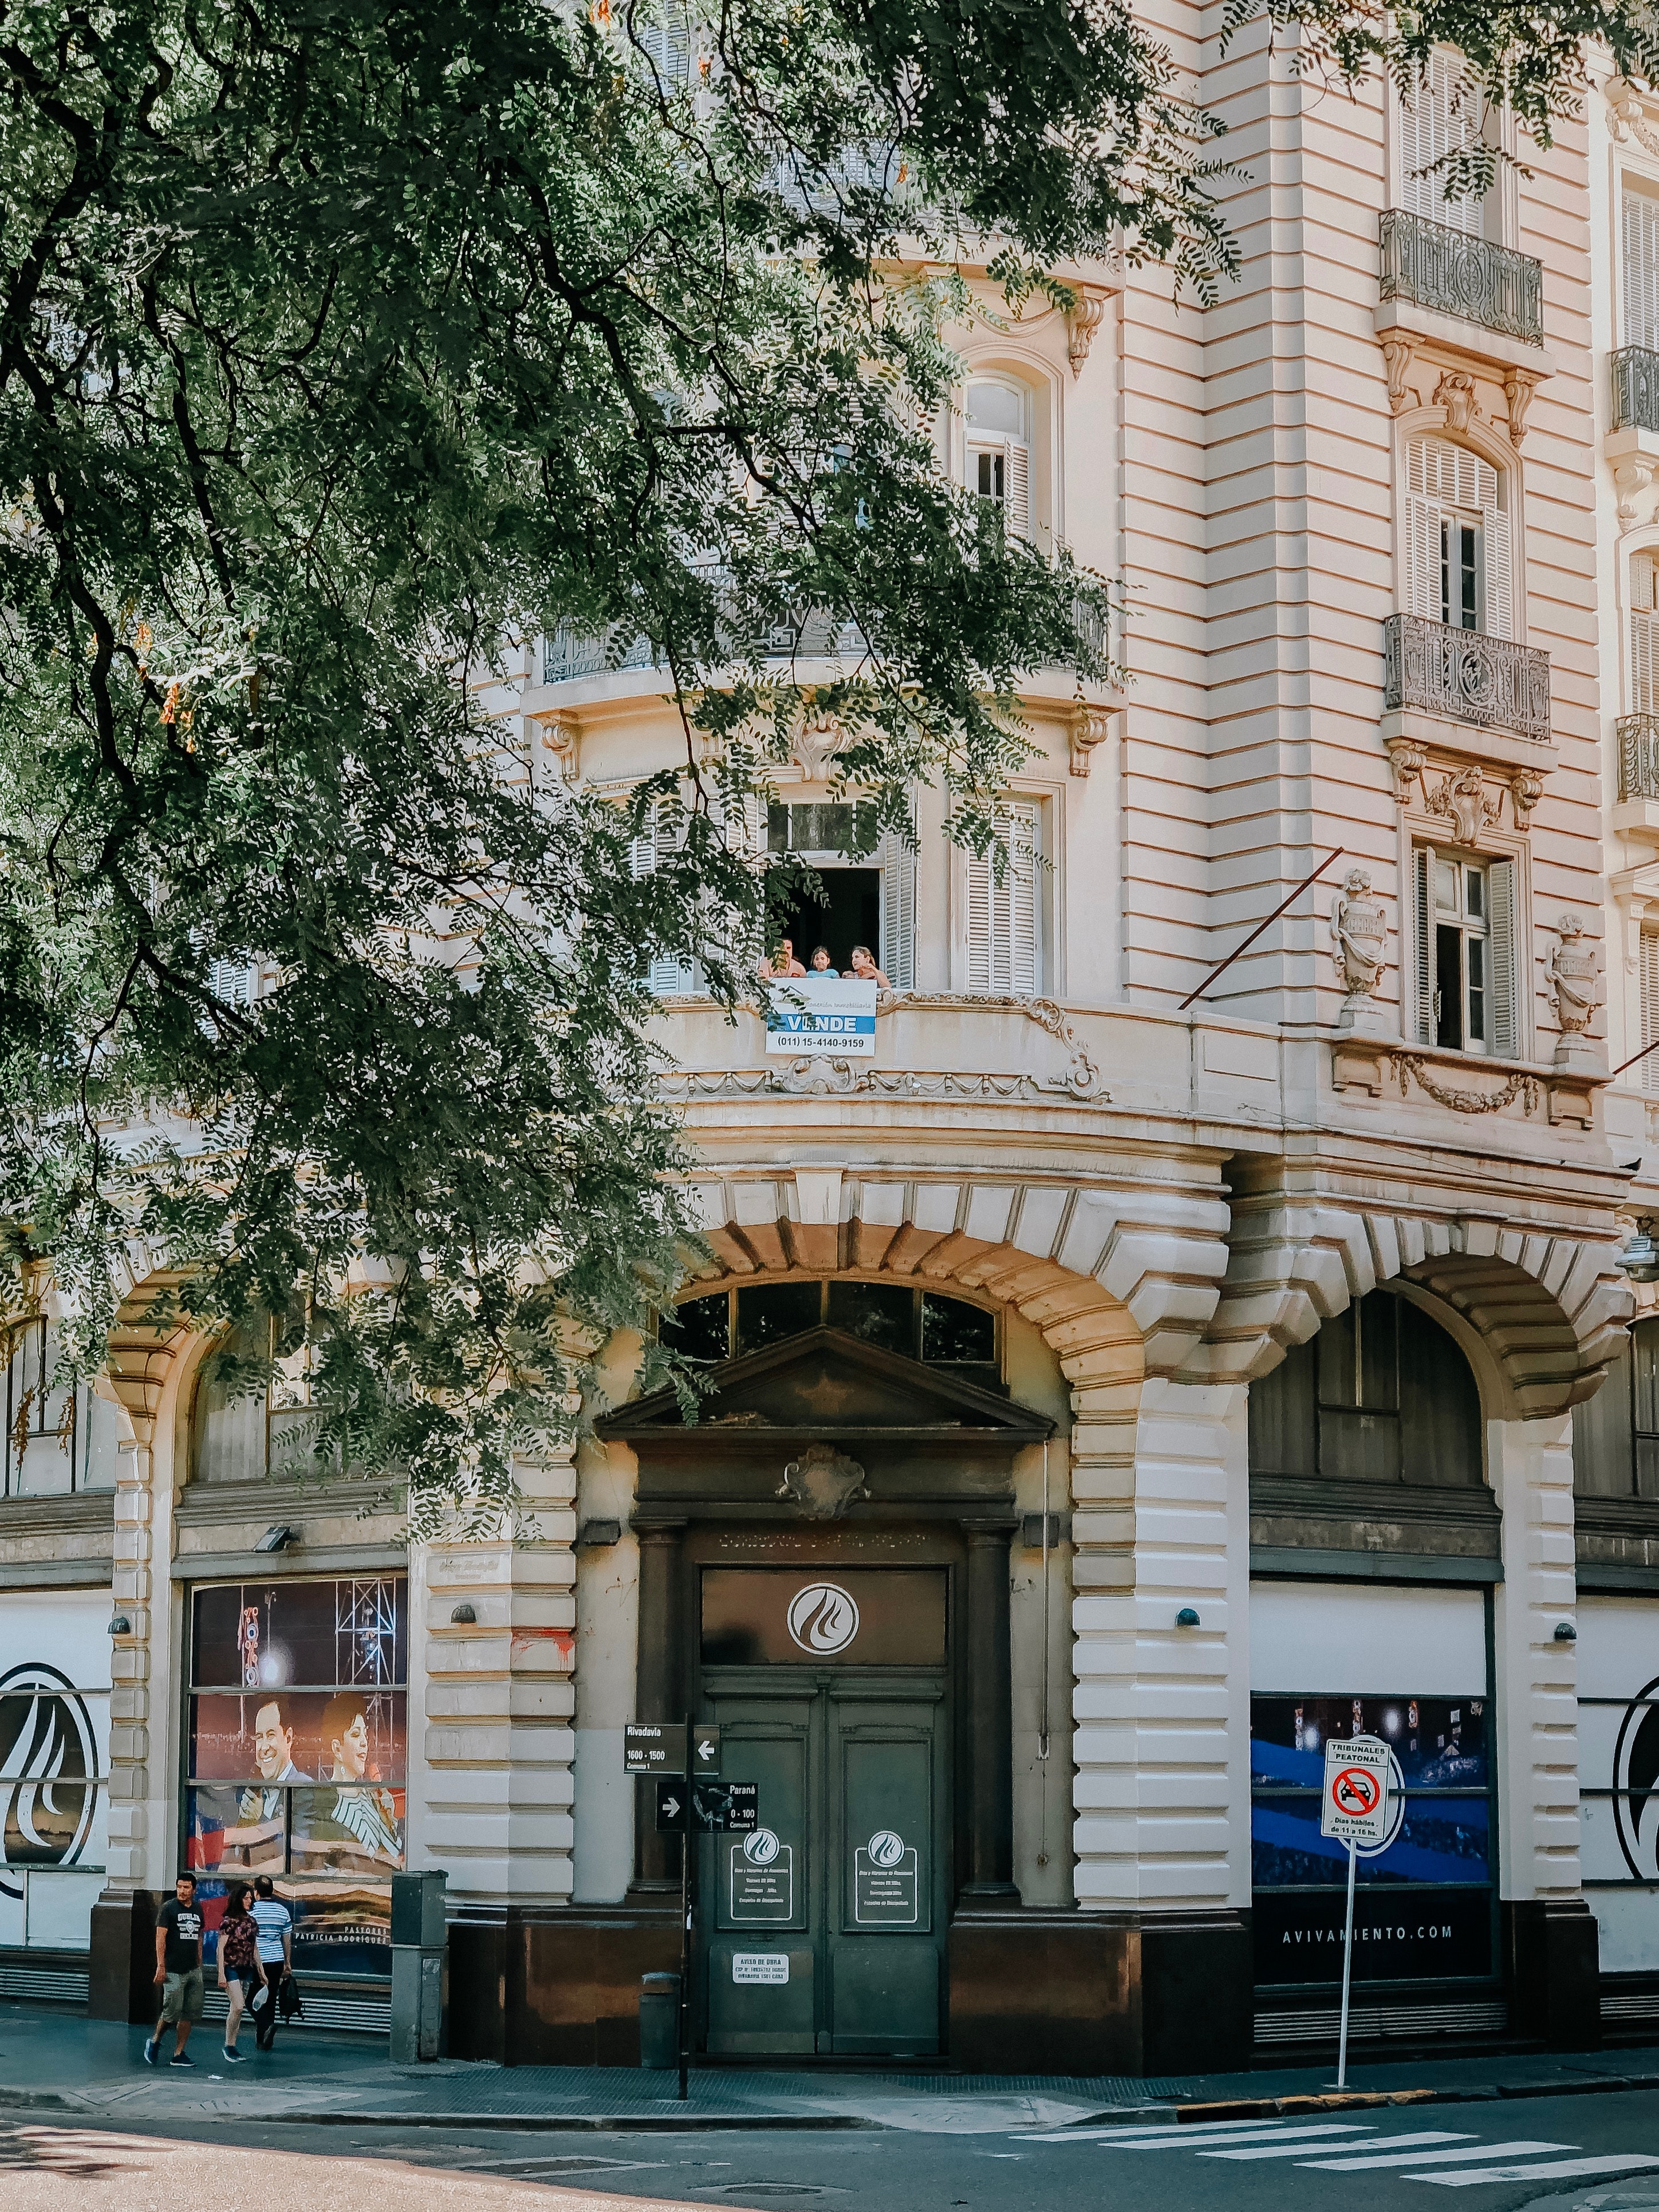
building, neighbourhood, architecture, town, facade, mixed use, urban area, tree, metropolitan area, real estate, street, city, house, apartment, residential area, downtown, window, commercial building